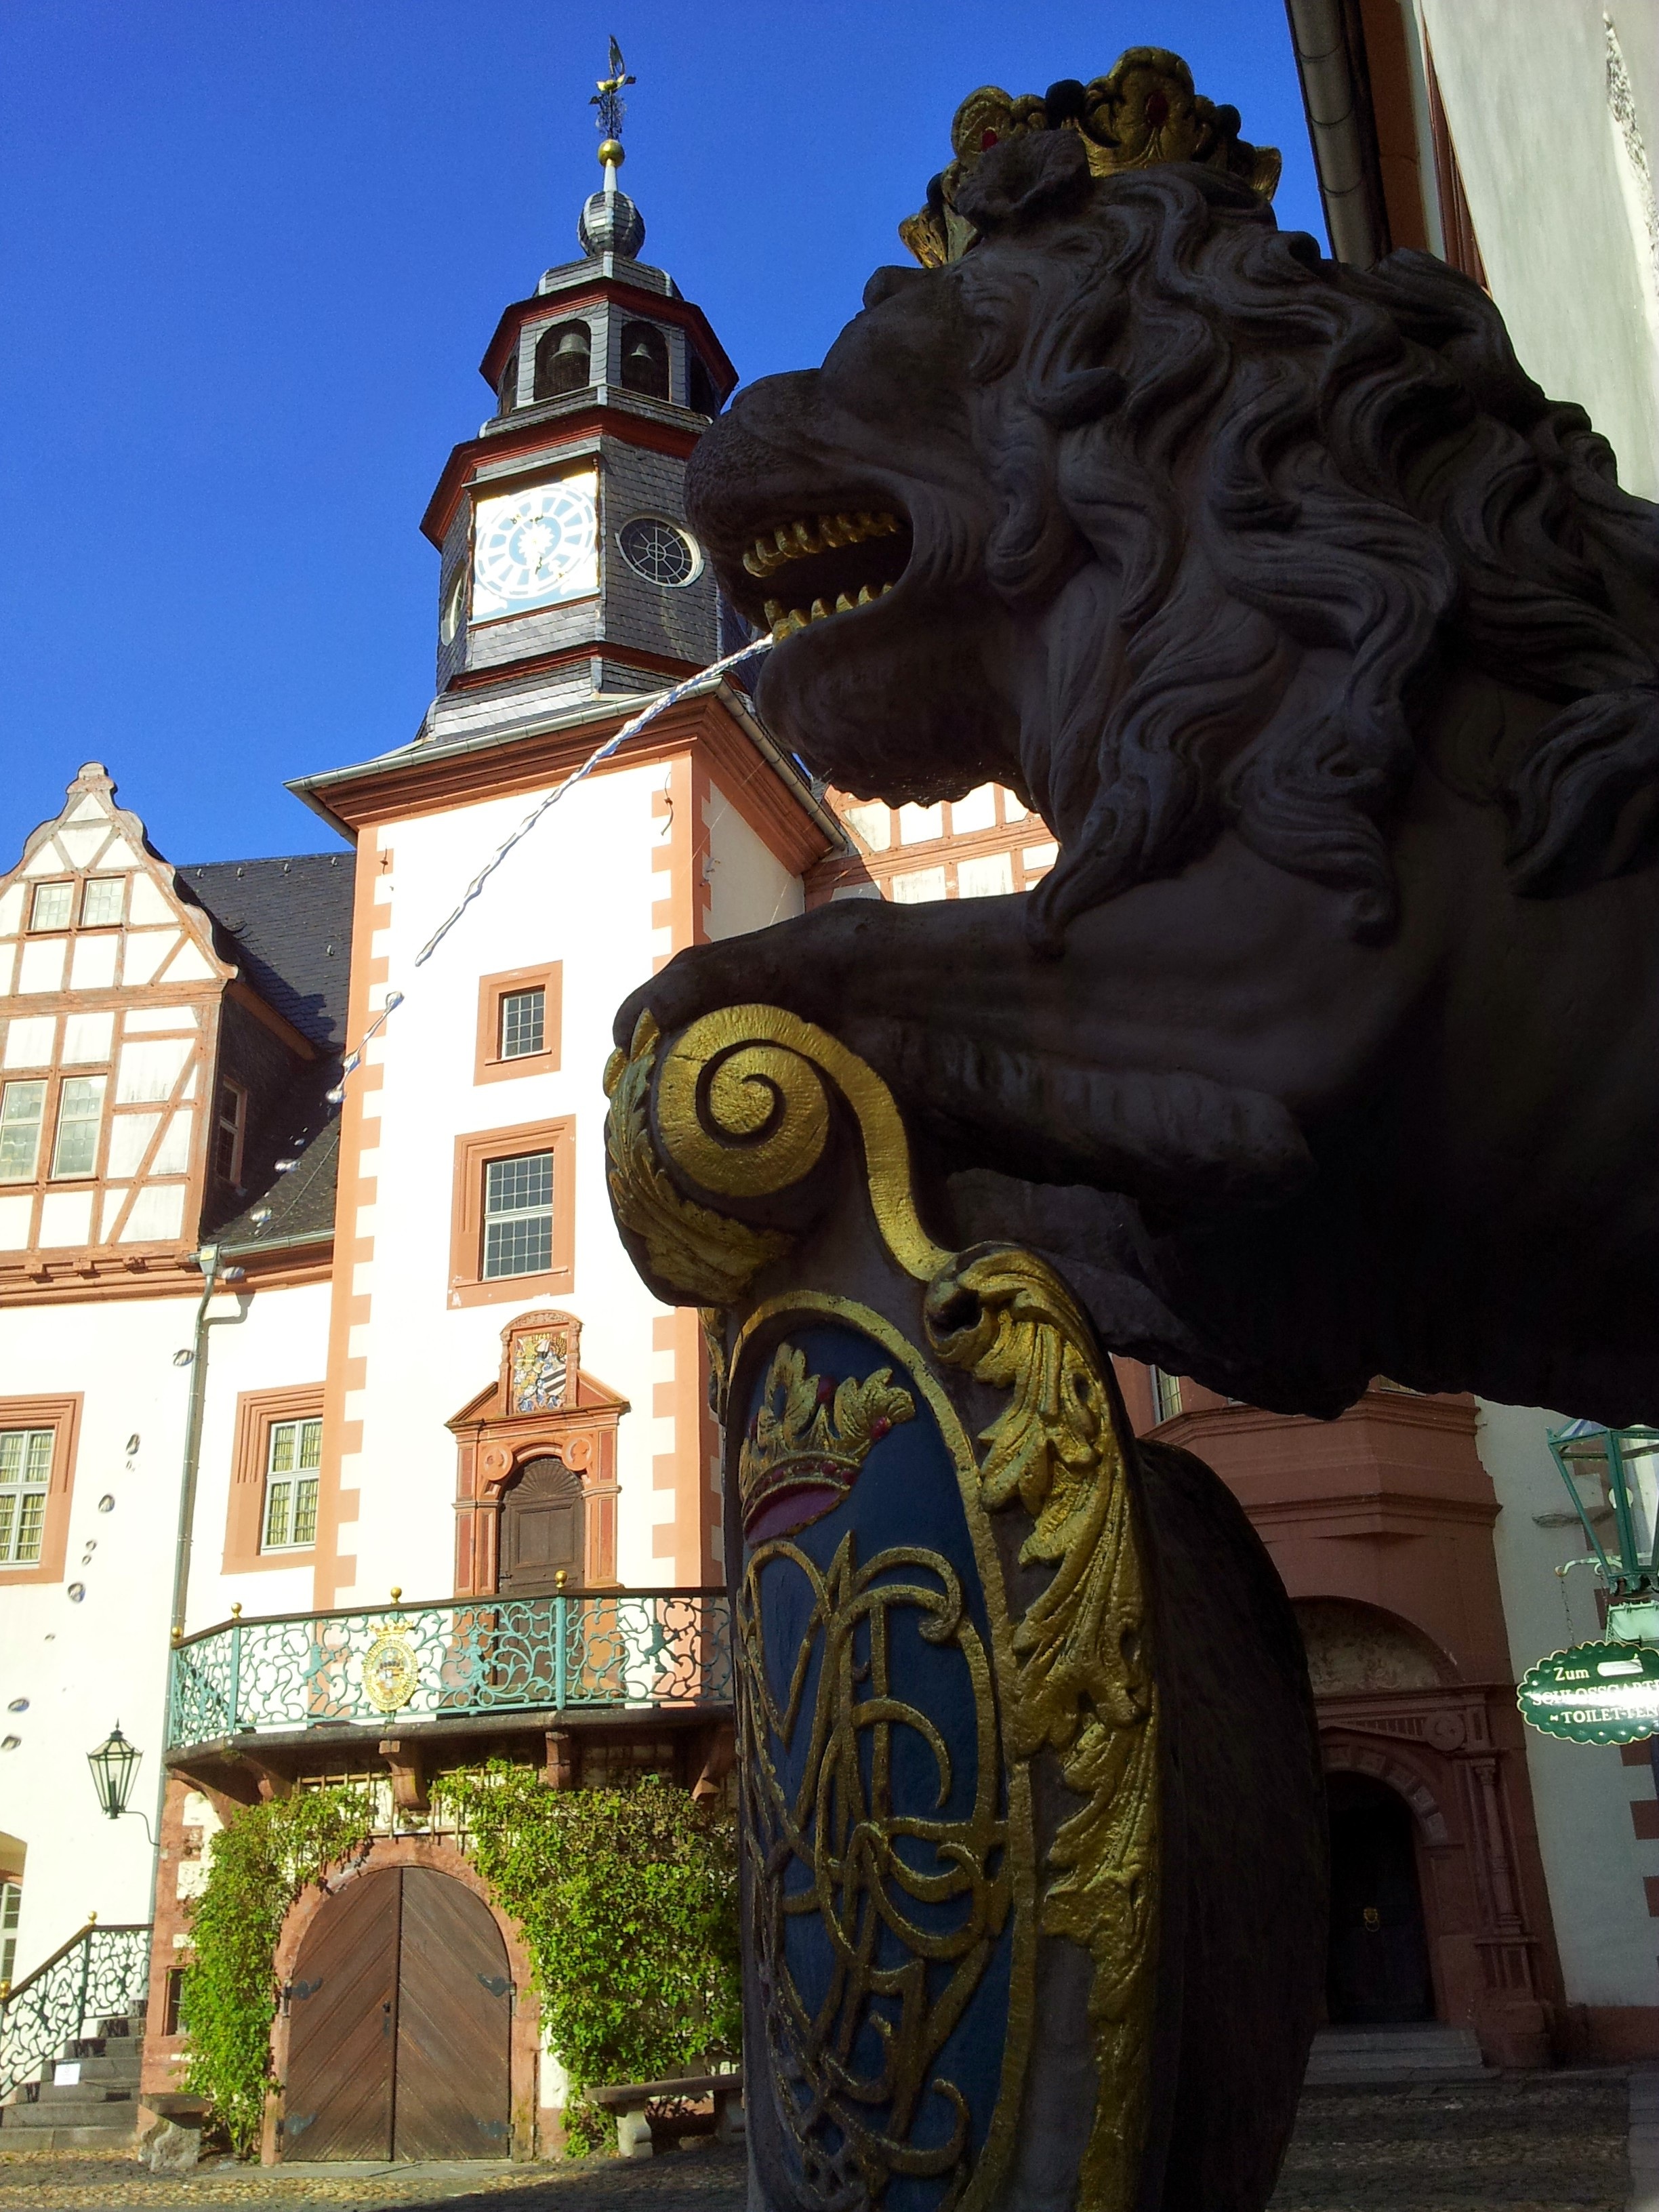
water, building, monument, statue, tower, landmark, church, tourism, place of worship, gargoyle, sculpture, figure, temple, fountain, weilburg, ancient history, westerwald